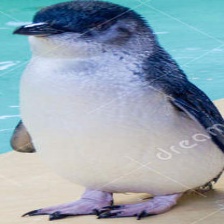
Species: FAIRY PENGUIN
Scientific name: EUDYPTULA MINOR
ImageNet parent category: king_penguin